Indo cuisine

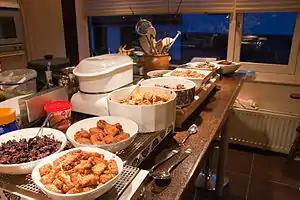
Indonesian rice table, popular in Indonesia, the Netherlands and Belgium.

Indo cuisine is a fusion cooking and cuisine tradition, mainly existing in Indonesia and the Netherlands, as well as Belgium, South Africa and Suriname. This cuisine characterized of fusion cuisine that consists of original Indonesian cuisine with Eurasian-influences—mainly Dutch, also Portuguese, Spanish, French and British—and vice versa. Nowaday, not only Indo people consume Indo cuisine, but also Indonesians and Dutch people.